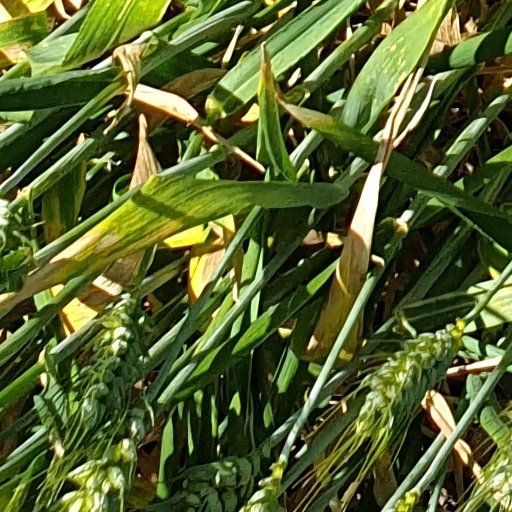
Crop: wheat